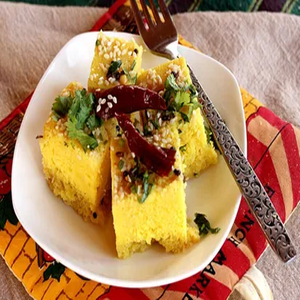
Dish: dhokla